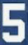
Number: 5